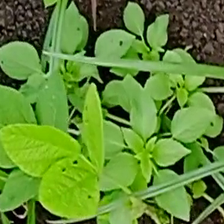
Weed species: Lamber_Quarter_plant(Chenopodium )